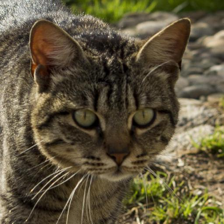
Label: animals